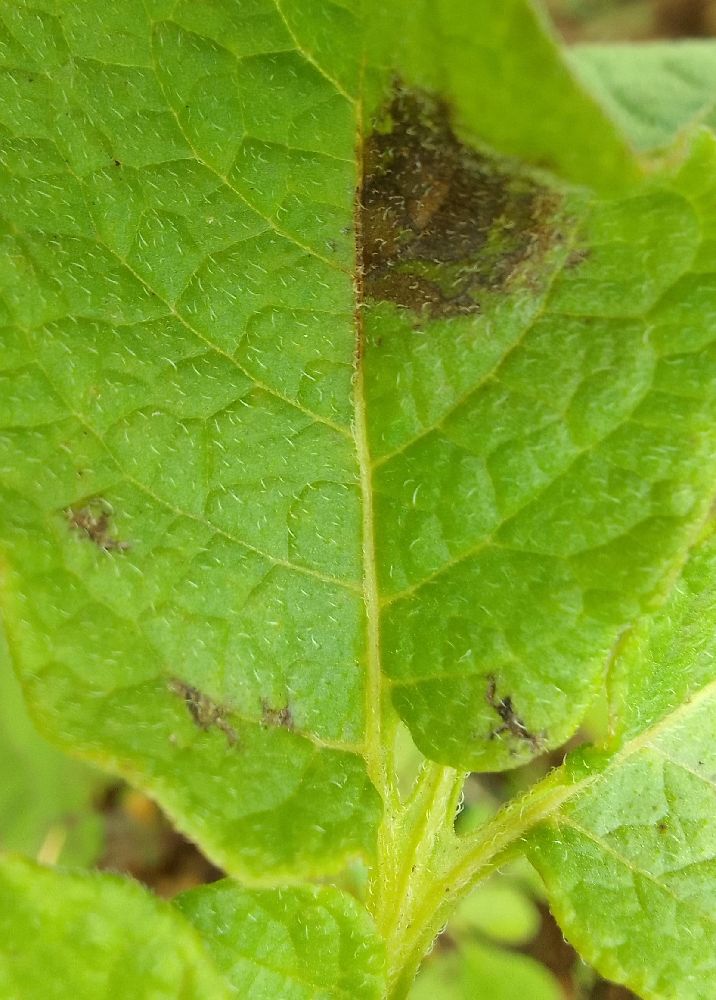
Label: Late blight